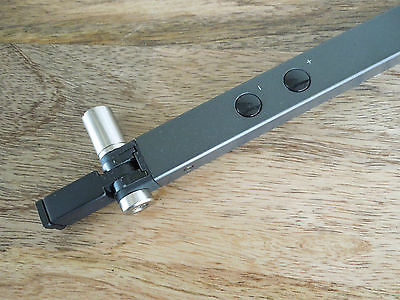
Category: lamp